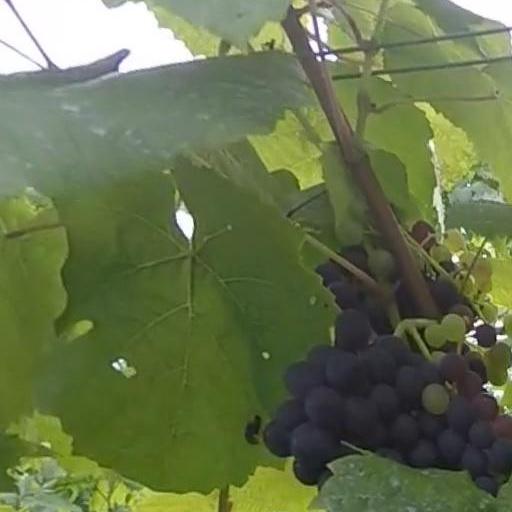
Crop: grape